Riva del Garda

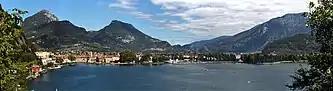
A panoramic image of the Riva del Garda's lakefront

Riva del Garda belonged to the Republic of Venice, the Bishopric of Trent, the Napoleonic Kingdom of Italy and later (1815–1918) to the Austro-Hungarian Empire (when it was known as ). During the Third Italian War of Independence, Riva del Garda was an important supply base for the Austrian navy and was the only town on the lake captured by Italian forces.